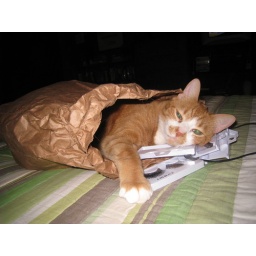
cat in a bag